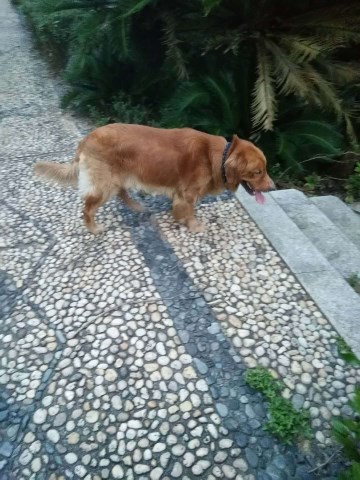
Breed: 5355-n000126-golden_retriever